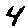
Label: 4